Hardinxveld-Giessendam

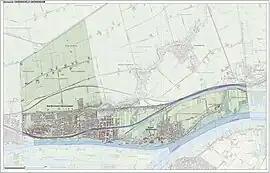
"Dutch topographic map of the municipality of Hardinxveld-Giessendam, June 2015"

Hardinxveld-Giessendam is a municipality in the western Netherlands, in the province of South Holland. It is located about 10 km east of Dordrecht, on the river Beneden-Merwede. The municipality had a population of in and covers an area of of which is water.